Camino de Santiago

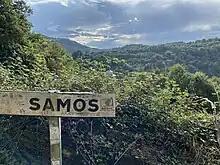
Samos, in Galicia, on the French Way

The Camino Francés, or French Way, is the most popular. The Via Regia is the last portion of the Camino Francés. Historically, because of the Codex Calixtinus, most pilgrims came from France: typically from Arles, Le Puy, Paris, and Vézelay; some from Saint Gilles. Cluny, site of the celebrated medieval abbey, was another important rallying point for pilgrims and, in 2002, it was integrated into the official European pilgrimage route linking Vézelay and Le Puy.